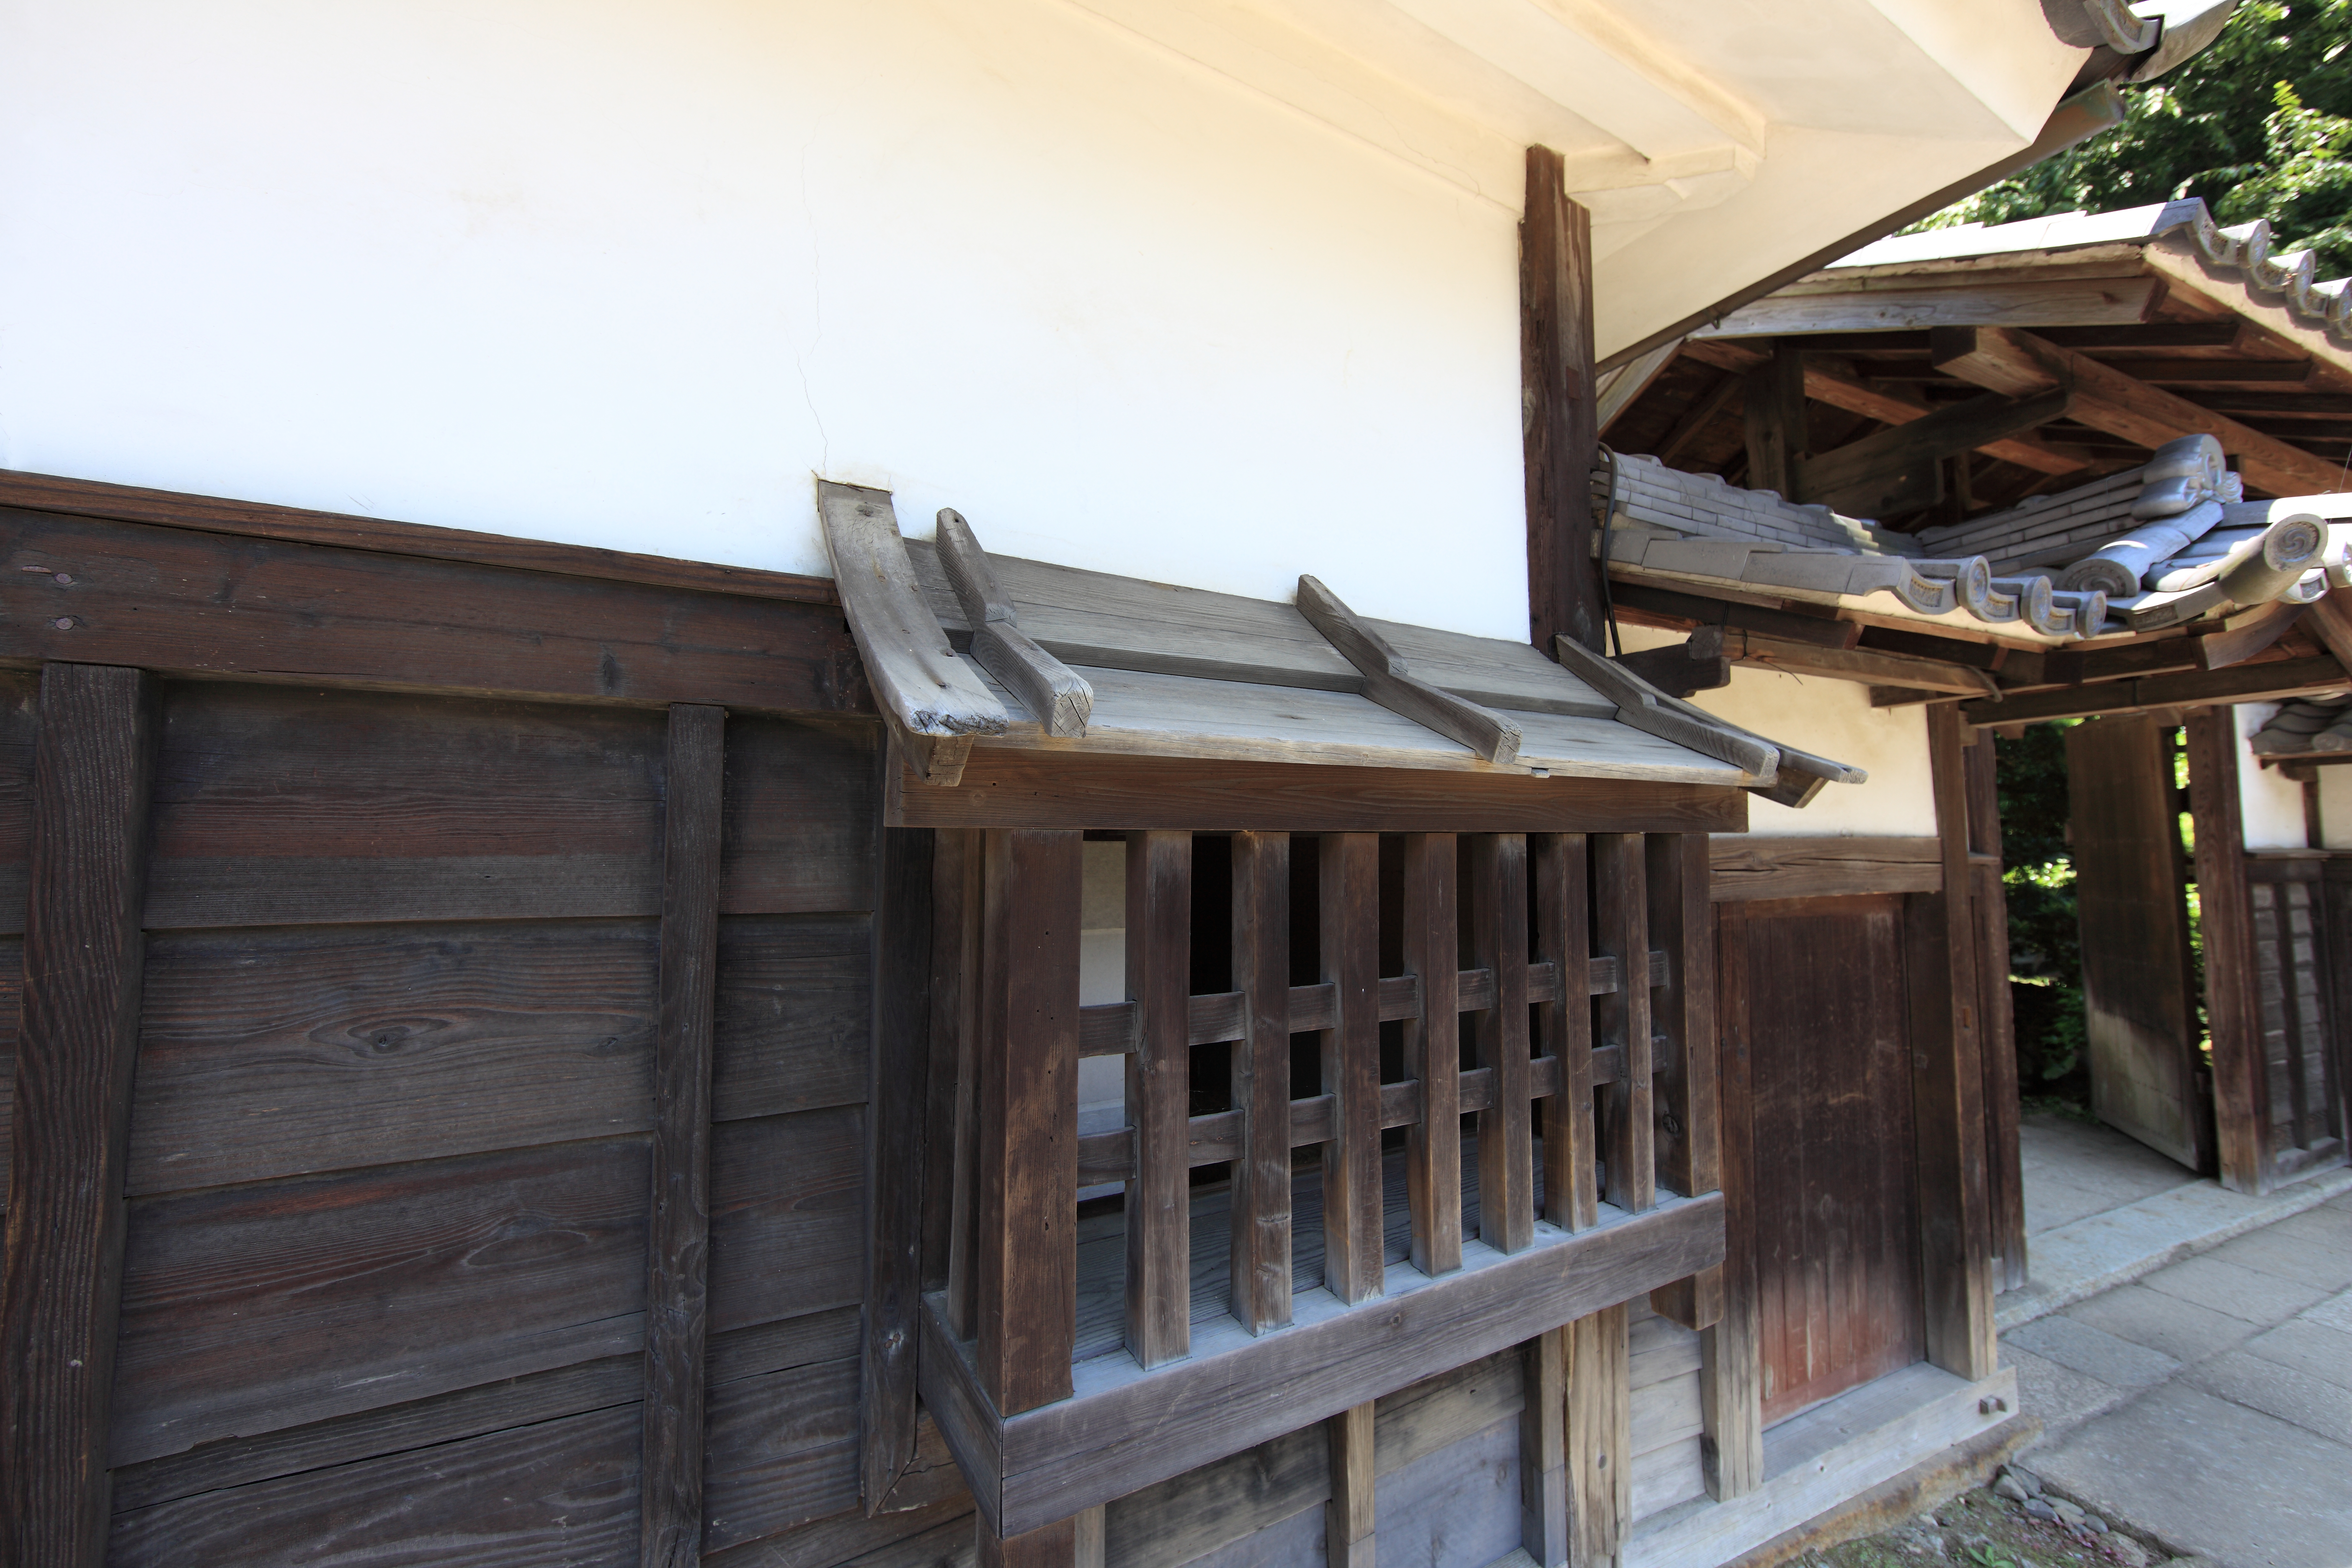
wood, house, roof, building, home, shed, porch, shack, high, cottage, ancient, facade, residence, property, gate, cool image, japanese, 5d, style, hires, estate, log cabin, markii, traditional, hi, res, resolution, canonef14mmf28liiusm, real estate, outdoor structure